Rebecca Pow

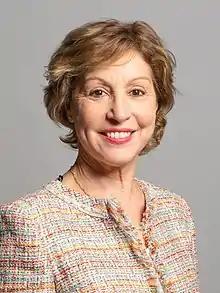
Official portrait, 2020

Rebecca Pow (born 10 October 1960), is a British Conservative politician who served as the Member of Parliament (MP) for Taunton Deane from 2015 to 2024. She also served as Parliamentary Under-Secretary of State for Nature from November 2023 to 4 July 2024. Pow lost her bid to be elected as the Member of Parliament (MP) for the revised Taunton and Wellington seat to Gideon Amos of the Liberal Democrats in the 2024 United Kingdom General Election. Pow previously served as Parliamentary Under-Secretary of State at the Department for Environment, Food and Rural Affairs from 2019 to 2022.